Lighthouse

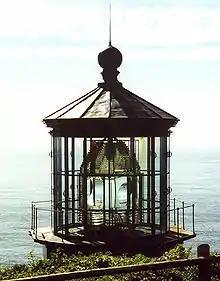
Cape Meares Lighthouse in Oregon; first-order Fresnel lens

Experimental installations of laser lights, either at high power to provide a "line of light" in the sky or, utilising low power, aimed towards mariners have identified problems of increased complexity in installation and maintenance, and high power requirements. The first practical installation, in 1971 at Point Danger lighthouse, Queensland, was replaced by a conventional light after four years, because the beam was too narrow to be seen easily.